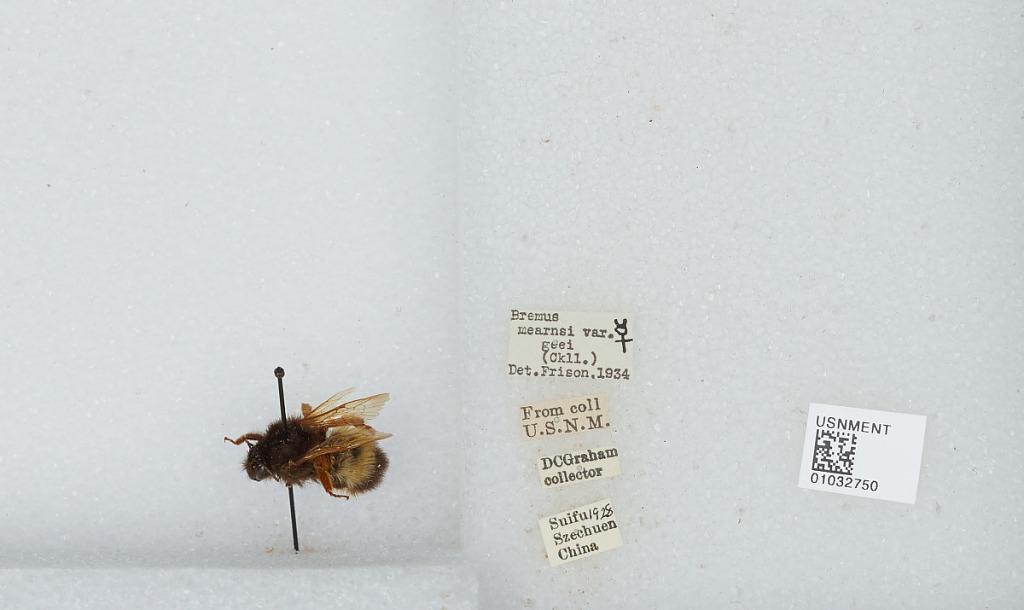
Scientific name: Bombus mearnsi Ashmead
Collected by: D. Graham
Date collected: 1928--
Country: China
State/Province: Sichuan
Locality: Yibin
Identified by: Cockerell, T. D. A.